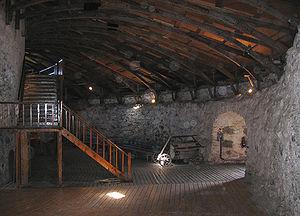
Munkholmen est un îlot situé au nord du port de Trondheim, dans le Trondheimsfjord. Au cours de l'histoire, l'îlot a successivement servi de lieu d'exécution, de monastère, de forteresse, de prison et même, durant la Seconde Guerre mondiale, de station de défense anti-aérienne. De nos jours, il s'agit simplement d'un lieu de détente et de tourisme.